Flor Silvestre

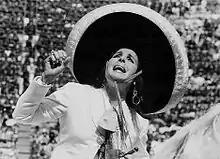
Flor Silvestre performing in 1974

Flor Silvestre made her first recordings in 1950 for the Mexican Columbia label (Discos Columbia de México). In these recording sessions, she was backed up by the mariachis of Gilberto Parra and Rubén Fuentes. Ten of these recordings, which were originally released on 78 rpm singles, were included in the greatest hits album "Flor Silvestre canta sus éxitos", released in 1964 by Columbia's subsidiary label Okeh. This compilation album was later remastered and reissued in digital format by Sony Music Entertainment México in 2016.